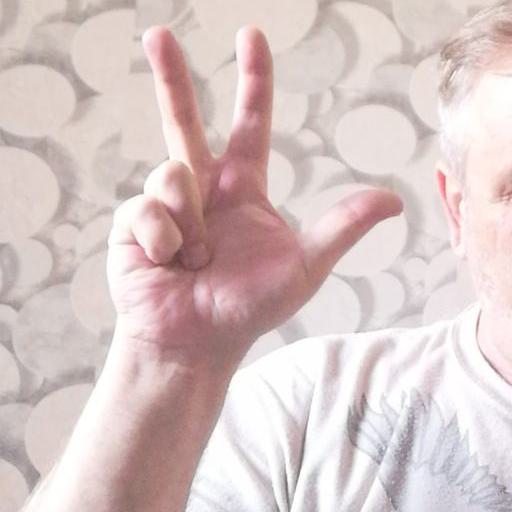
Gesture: three2